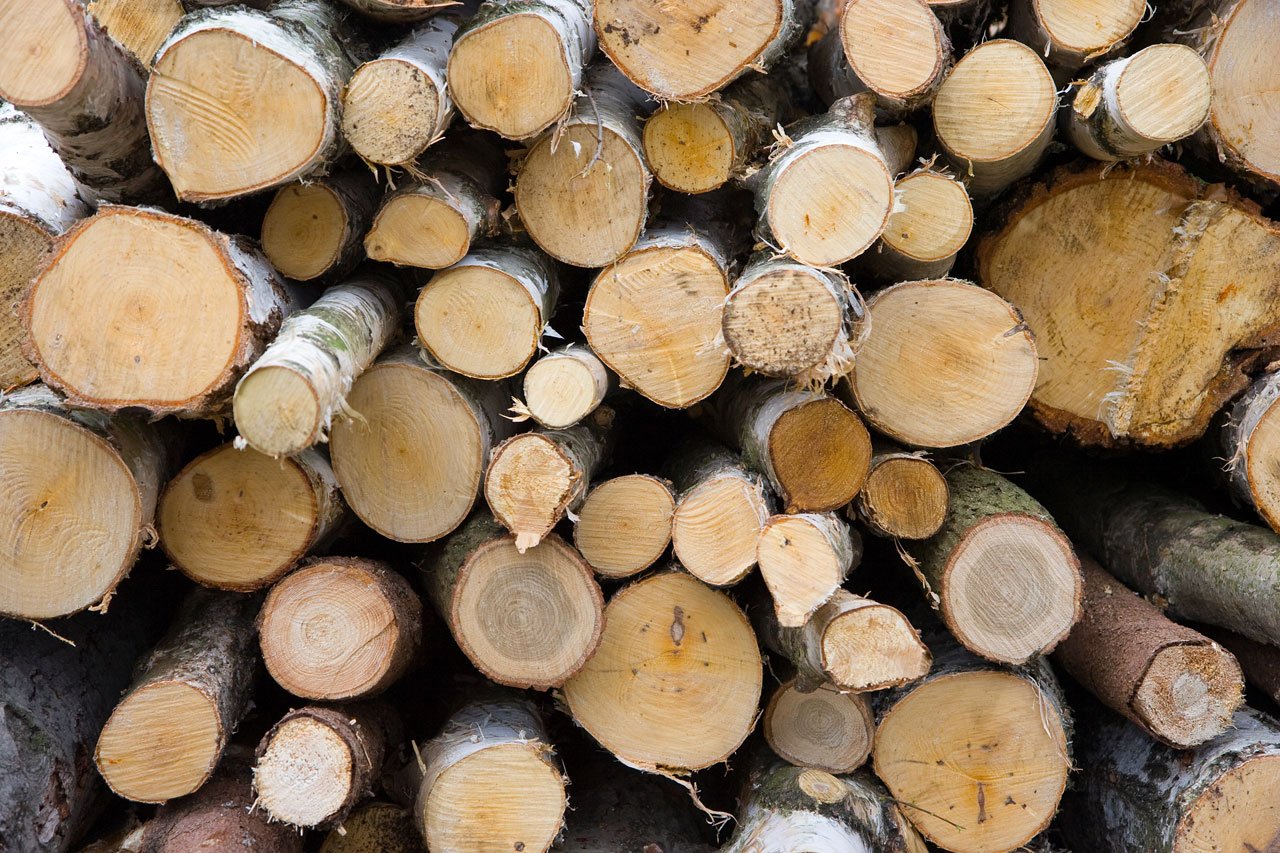
tree, forest, wood, trunk, bark, brown, firewood, lumber, close up, coconut, branches, woody plant